Detribalization

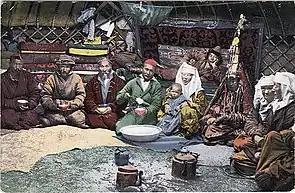

Portuguese colonizers arrived on the eastern seaboard of South America in 1500 and had established permanent settlements in the interior regions of Amazonia a century later. Expeditions into the interior were carried out by Portuguese "bandeirantes", who often "depended on Amerindians as rowers, collectors, and guides." "Bandeirantes" frequently turned these exploratory crusades "into slaving expeditions" through abducting, detaining, and exploiting the indigenous peoples of Brazil. The expeditions also carried "European diseases and death far into the interior" of the region. In 1645, Jesuit priests under the leadership of António Vieira "began establishing missions along the major Amazon River tributaries," which forcibly relocated large subsets of the Indigenous population into new colonial settlements:Amerindian groups were relocated into large settlements, called "aldeias", where their daily activities could be closely supervised, their souls could be saved, and their labor could be put to new tasks, such as raising cattle. In the "aldeias", natives were deprived of their tribal identity under the homogenizing influence of the missionaries. Compelled to communicate with whites and other natives in the "lingua geral", tribal Amerindians were gradually transformed into 'generic Indians' or "tapuios".The term "tapuio" "originally meant 'slave'", though soon afterward referred to detribalized and Christianized indigenous people who had assimilated into "colonial society", defined as such by their place of residence and proximity to colonial society. It has been used interchangeably with "caboclo", recognized as a derogatory term "equivalent to half-breed" or "of mixed blood", as well as "carijó", which also referred to "detribalized Indians". These labels differed from "gentio", a similarly derogatory term which referred to unconverted and non-assimilated Indigenous people. Slave expeditions by the "bandeirantes" continued throughout the eighteenth century with the intention of stealing precious metals, especially gold, from the interior, which further led to "the acquisition of land grants, official appointments, and other rewards and honors" for white male settlers. At the same time, "Indians seized in confrontations with colonists were used as mining, agricultural, and domestic laborers", while others, and especially Indigenous women, faced rape and sexual assault.